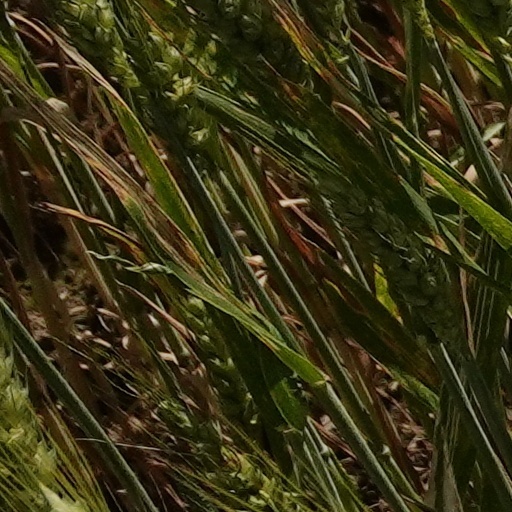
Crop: wheat